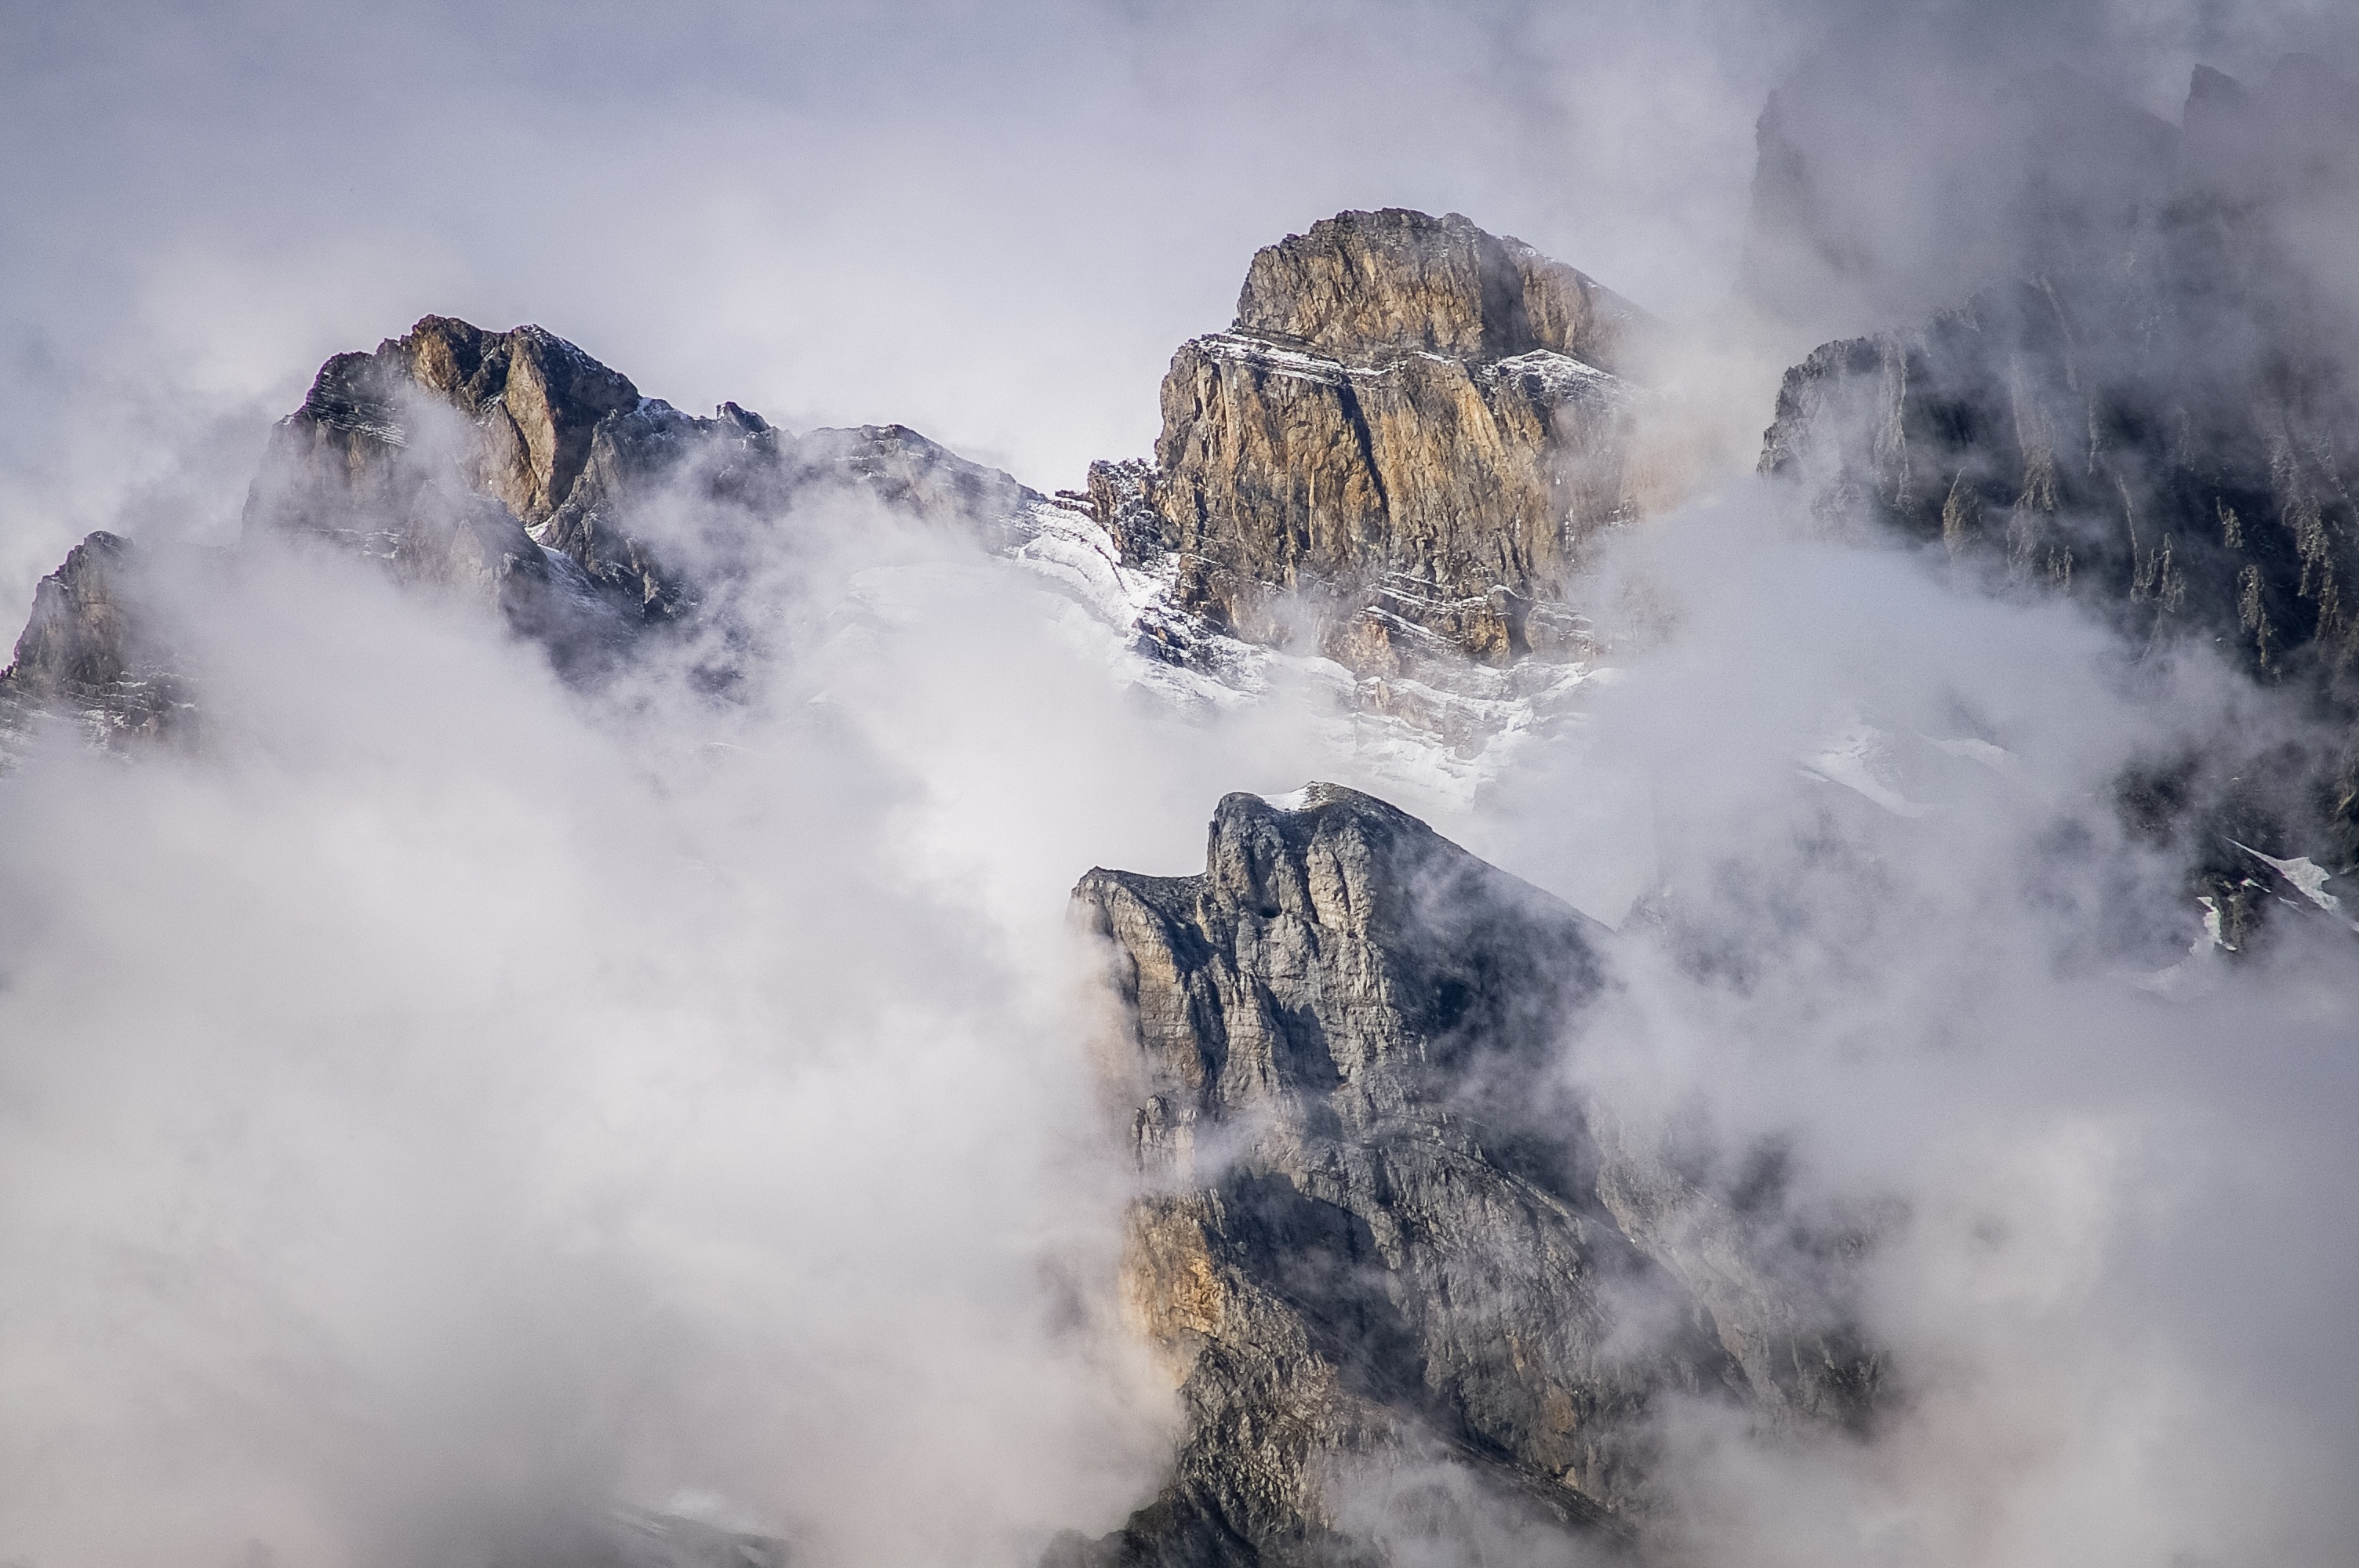
landscape, nature, mountain, snow, winter, cloud, cloudy, adventure, mountain range, weather, altitude, summit, alps, landform, atmospheric phenomenon, atmosphere of earth, mountainous landforms, geological phenomenon